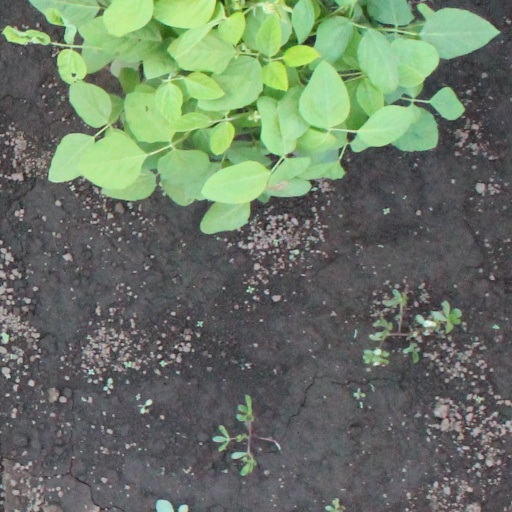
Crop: soybean